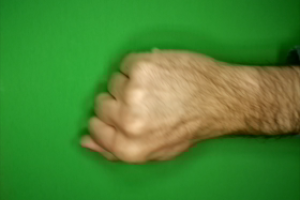
Label: rock